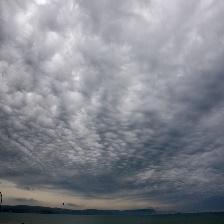
Cloud type: Nimbostratus